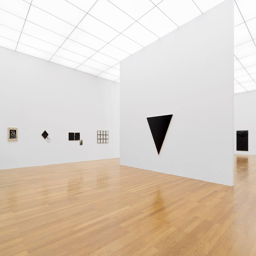
Kunstmuseum Liechtenstein